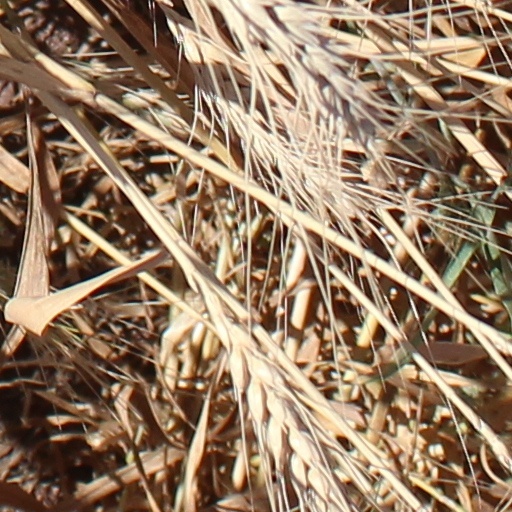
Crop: wheat